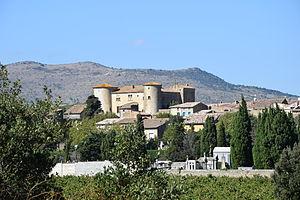
Château de Serviès-en-Val